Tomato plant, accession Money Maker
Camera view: tilt-top (135 deg); turntable rotation: 150 degrees
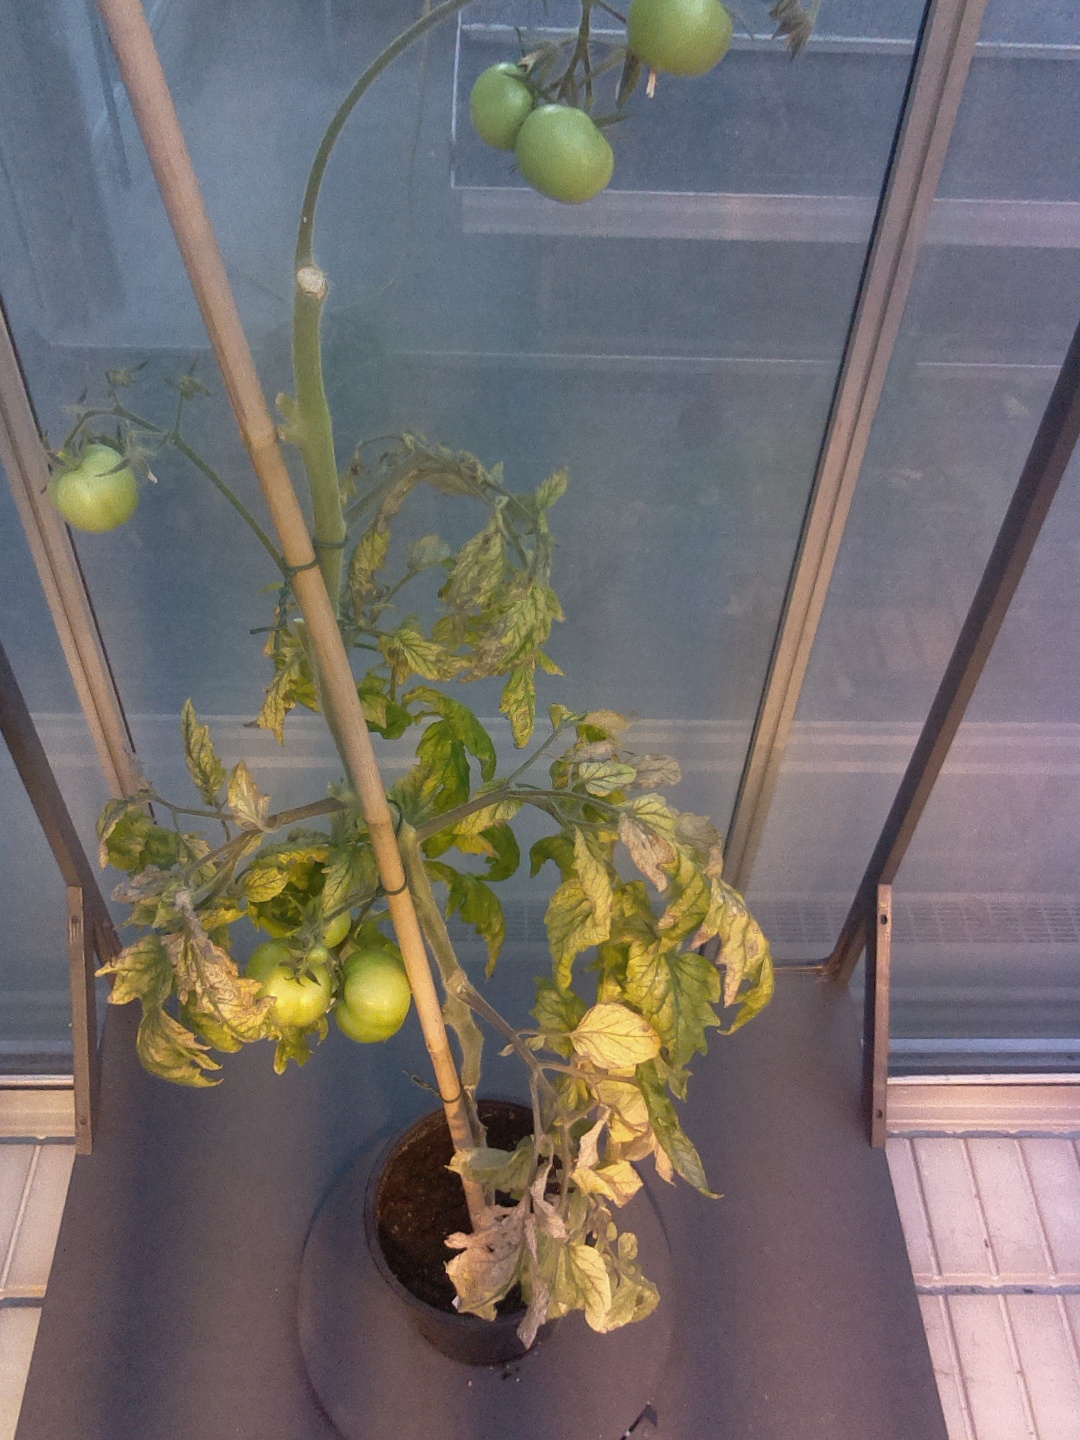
BBCH growth stage 79: 90% -100% of final fruit size